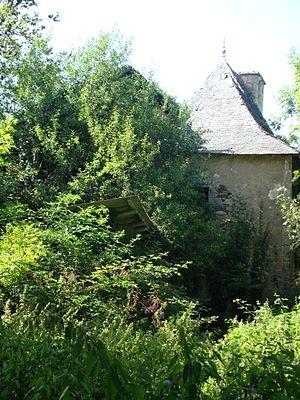
Ruine du chateau de Vielfoy
Louis Castel de Vielfoy, né le 3 mai 1771 à Issendolus, dans le département du Lot et mort le 15 septembre 1852 à Paris, est un chirurgien militaire de l'armée napoléonienne, membre de l’Académie de médecine. Il est connu pour ses critiques virulentes sur les théories médicales de son époque.